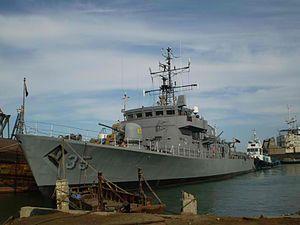
Le BRP Emilio Jacinto (PS-35) est une corvette de type patrouilleur de la marine philippine, navire de tête de la classe Emilio Jacinto issue de la classe Peacock construite par la Royal Navy.